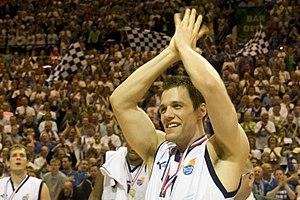
Andrew Drevo, né le 10 novembre 1980 ou le 11 octobre 1980, à Kamloops, au Canada, est un ancien joueur canadien de basket-ball. Il évolue au poste d'ailier.